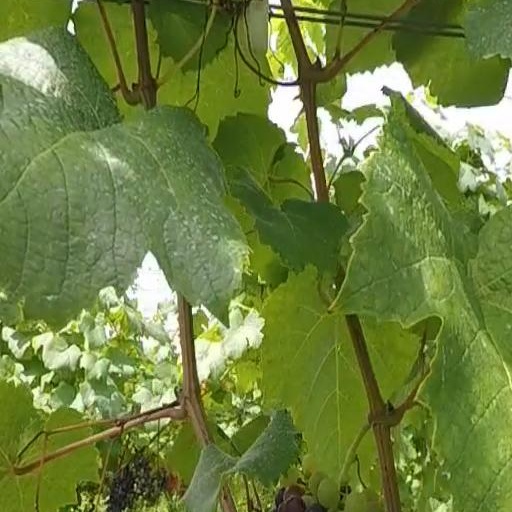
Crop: grape